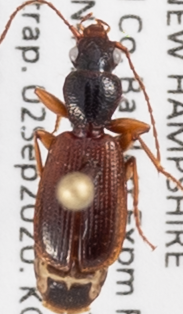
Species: Cymindis neglecta
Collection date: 2020-09-02
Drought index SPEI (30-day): -0.976
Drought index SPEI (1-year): -0.156
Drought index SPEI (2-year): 0.558